Kukuzel Cove

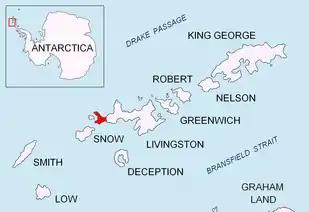
Location of Byers Peninsula on Livingston Island in the South Shetland Islands.

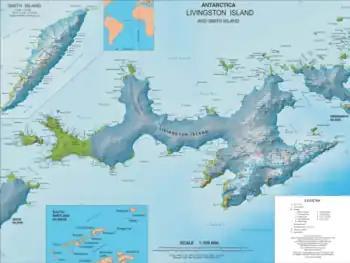
Topographic map of Livingston Island

The cove is “named after the famous Bulgarian church music composer and singer St. Yoan Kukuzel (1280–1360).”